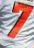
Number: 7